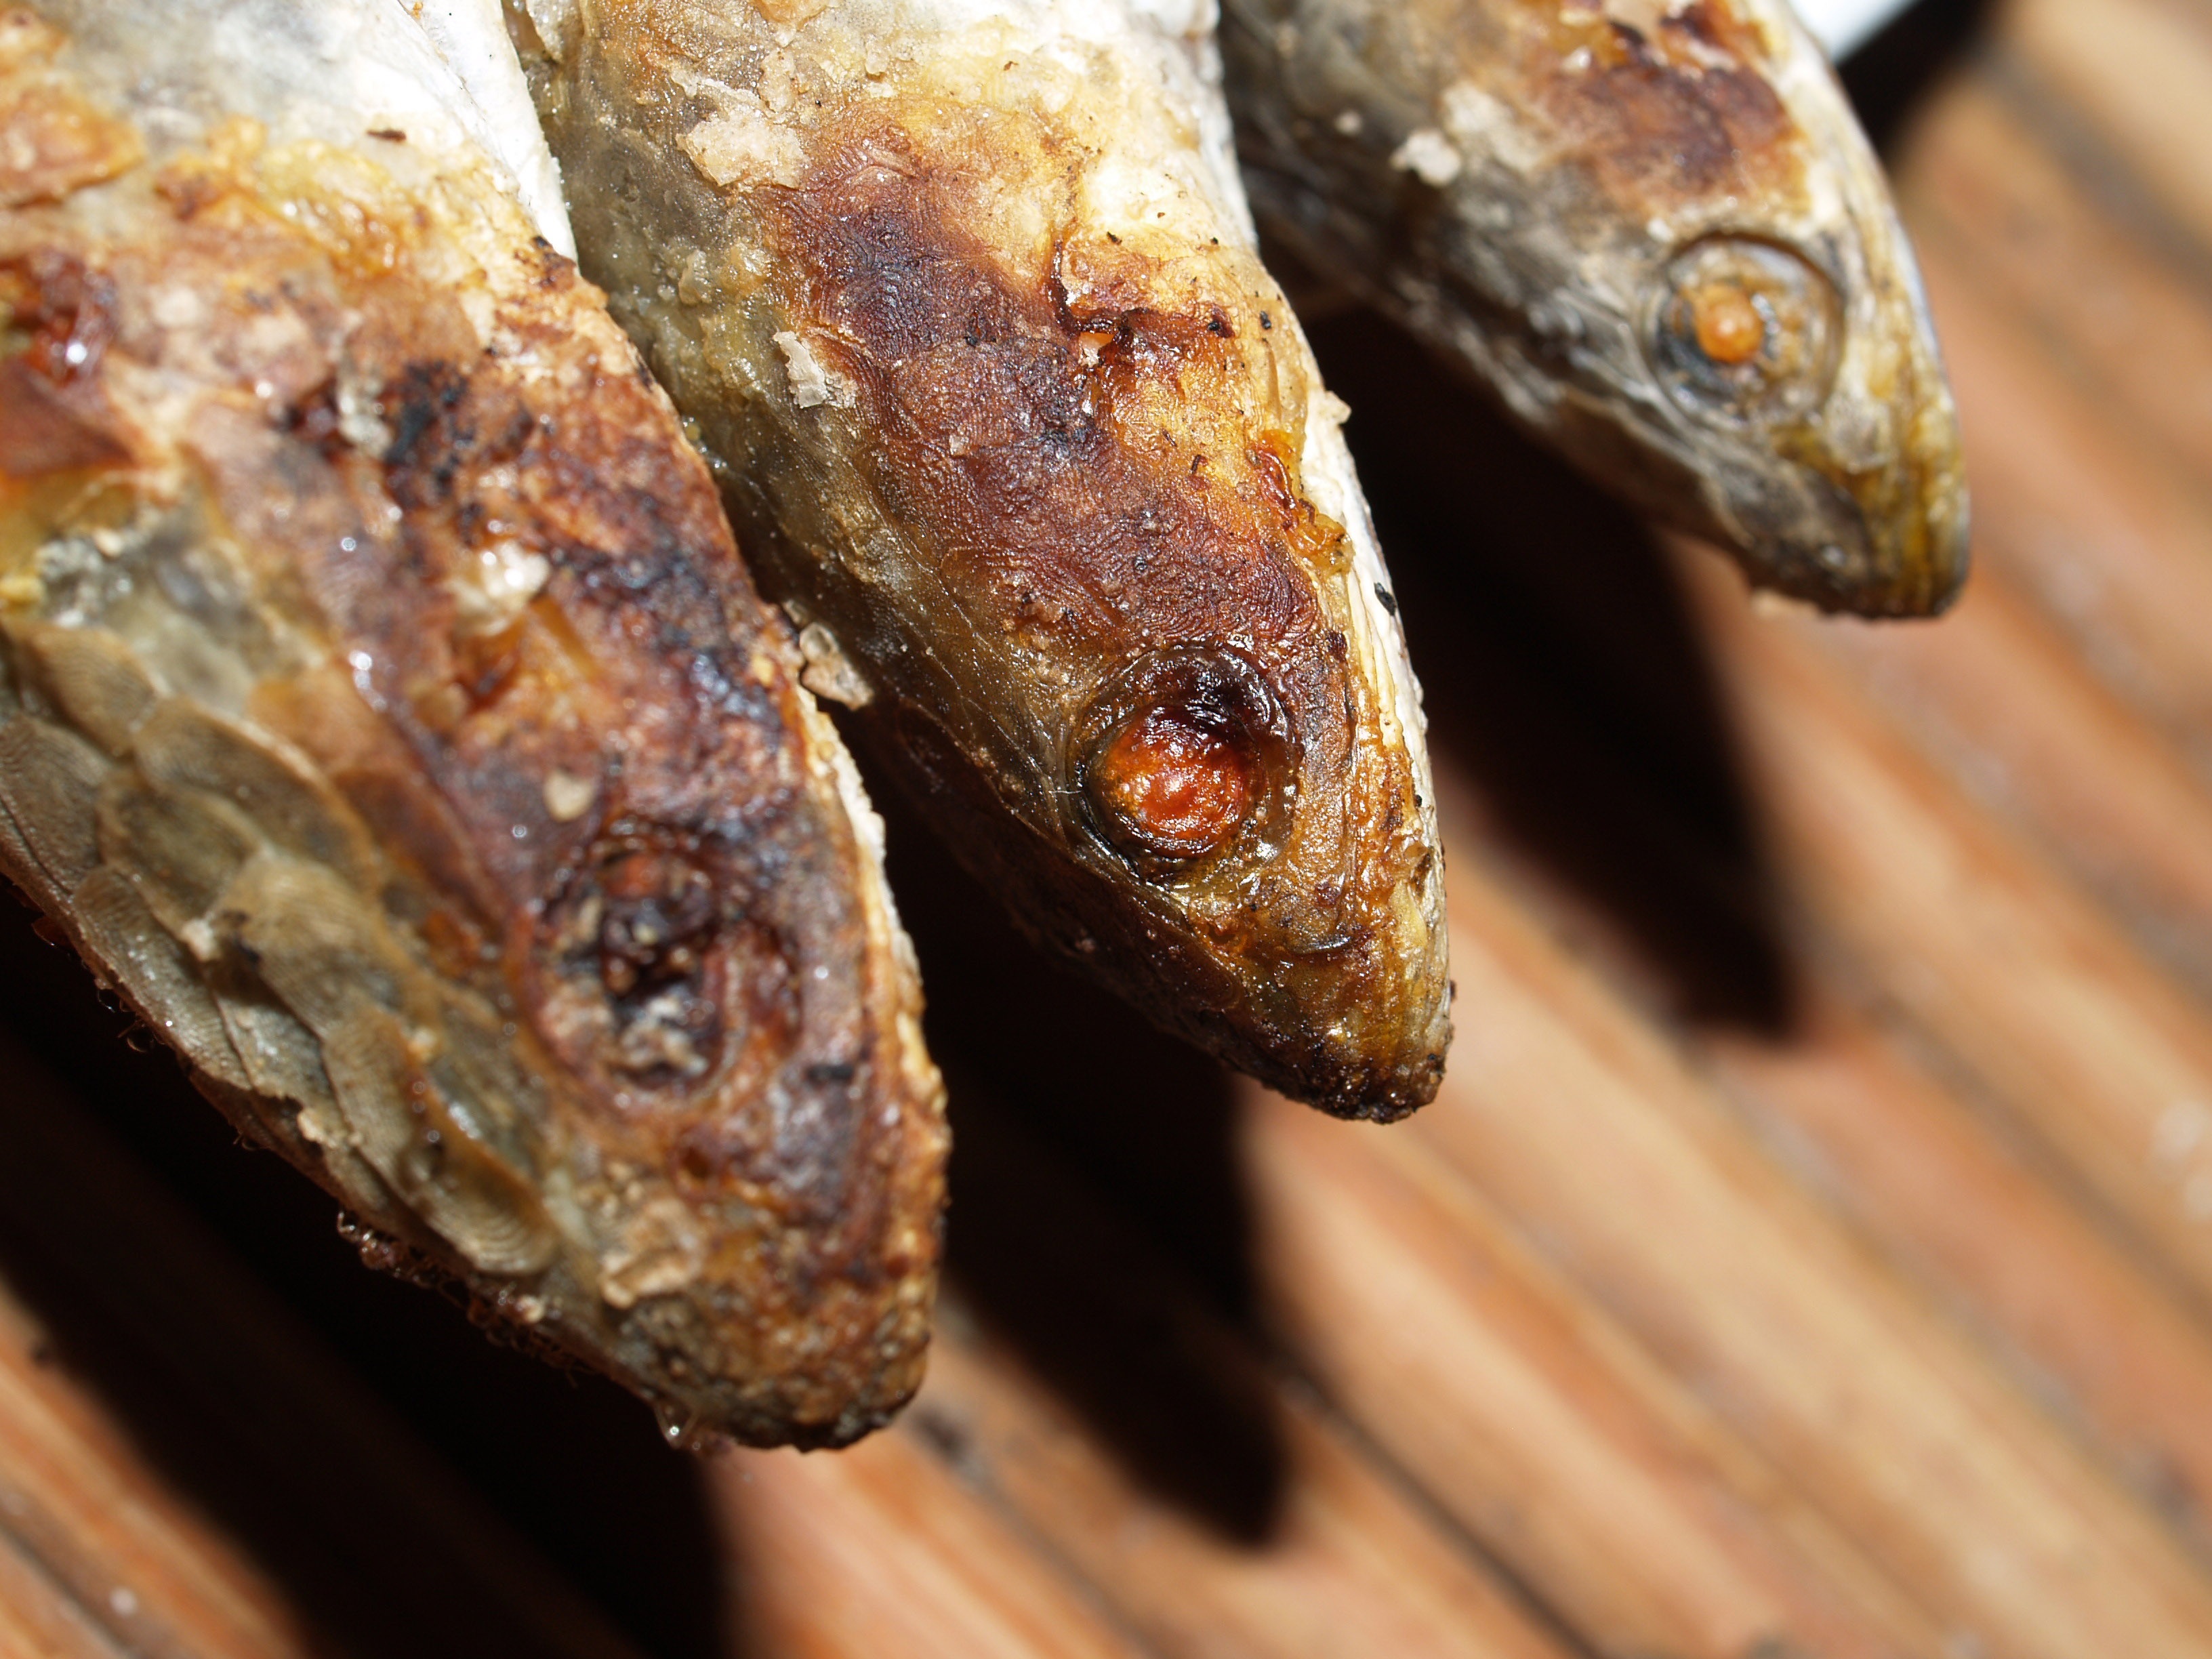
dish, meal, food, red, ingredient, fresh, bbq, salt, reptile, stack, dried, fish, gourmet, healthy, meat, lunch, barbecue, cuisine, savory, sauce, delicious, health, fauna, lizard, thailand, grill, striped, baked, burn, cooked, outside, vegetables, dinner, hot, tasty, vertebrate, diet, thai, grilled, eggplant, freshwater, boiled, nobody, snakehead, salted, barbecued, broil, scaled reptile